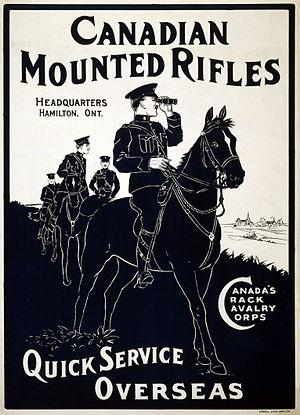
Durant la Première Guerre mondiale, le rôle du cheval connaît une transition liée à l'évolution stratégique et tactique du conflit armé. Alors que la cavalerie est considérée, au début des hostilités, comme l'élément offensif par excellence des forces armées, elle se révèle vulnérable face à la modernisation de l'artillerie et des armes lourdes, telles que la mitrailleuse. C'est la raison pour laquelle elle est progressivement remplacée par des divisions blindées mécanisées, la présence de chevaux ne devenant plus que ponctuelle sur les champs de bataille. Cette évolution se produit parallèlement au développement du char d'assaut, ce qui ne manque pas d'accélérer le processus, ce dernier devenant la pièce maîtresse des tactiques de choc.